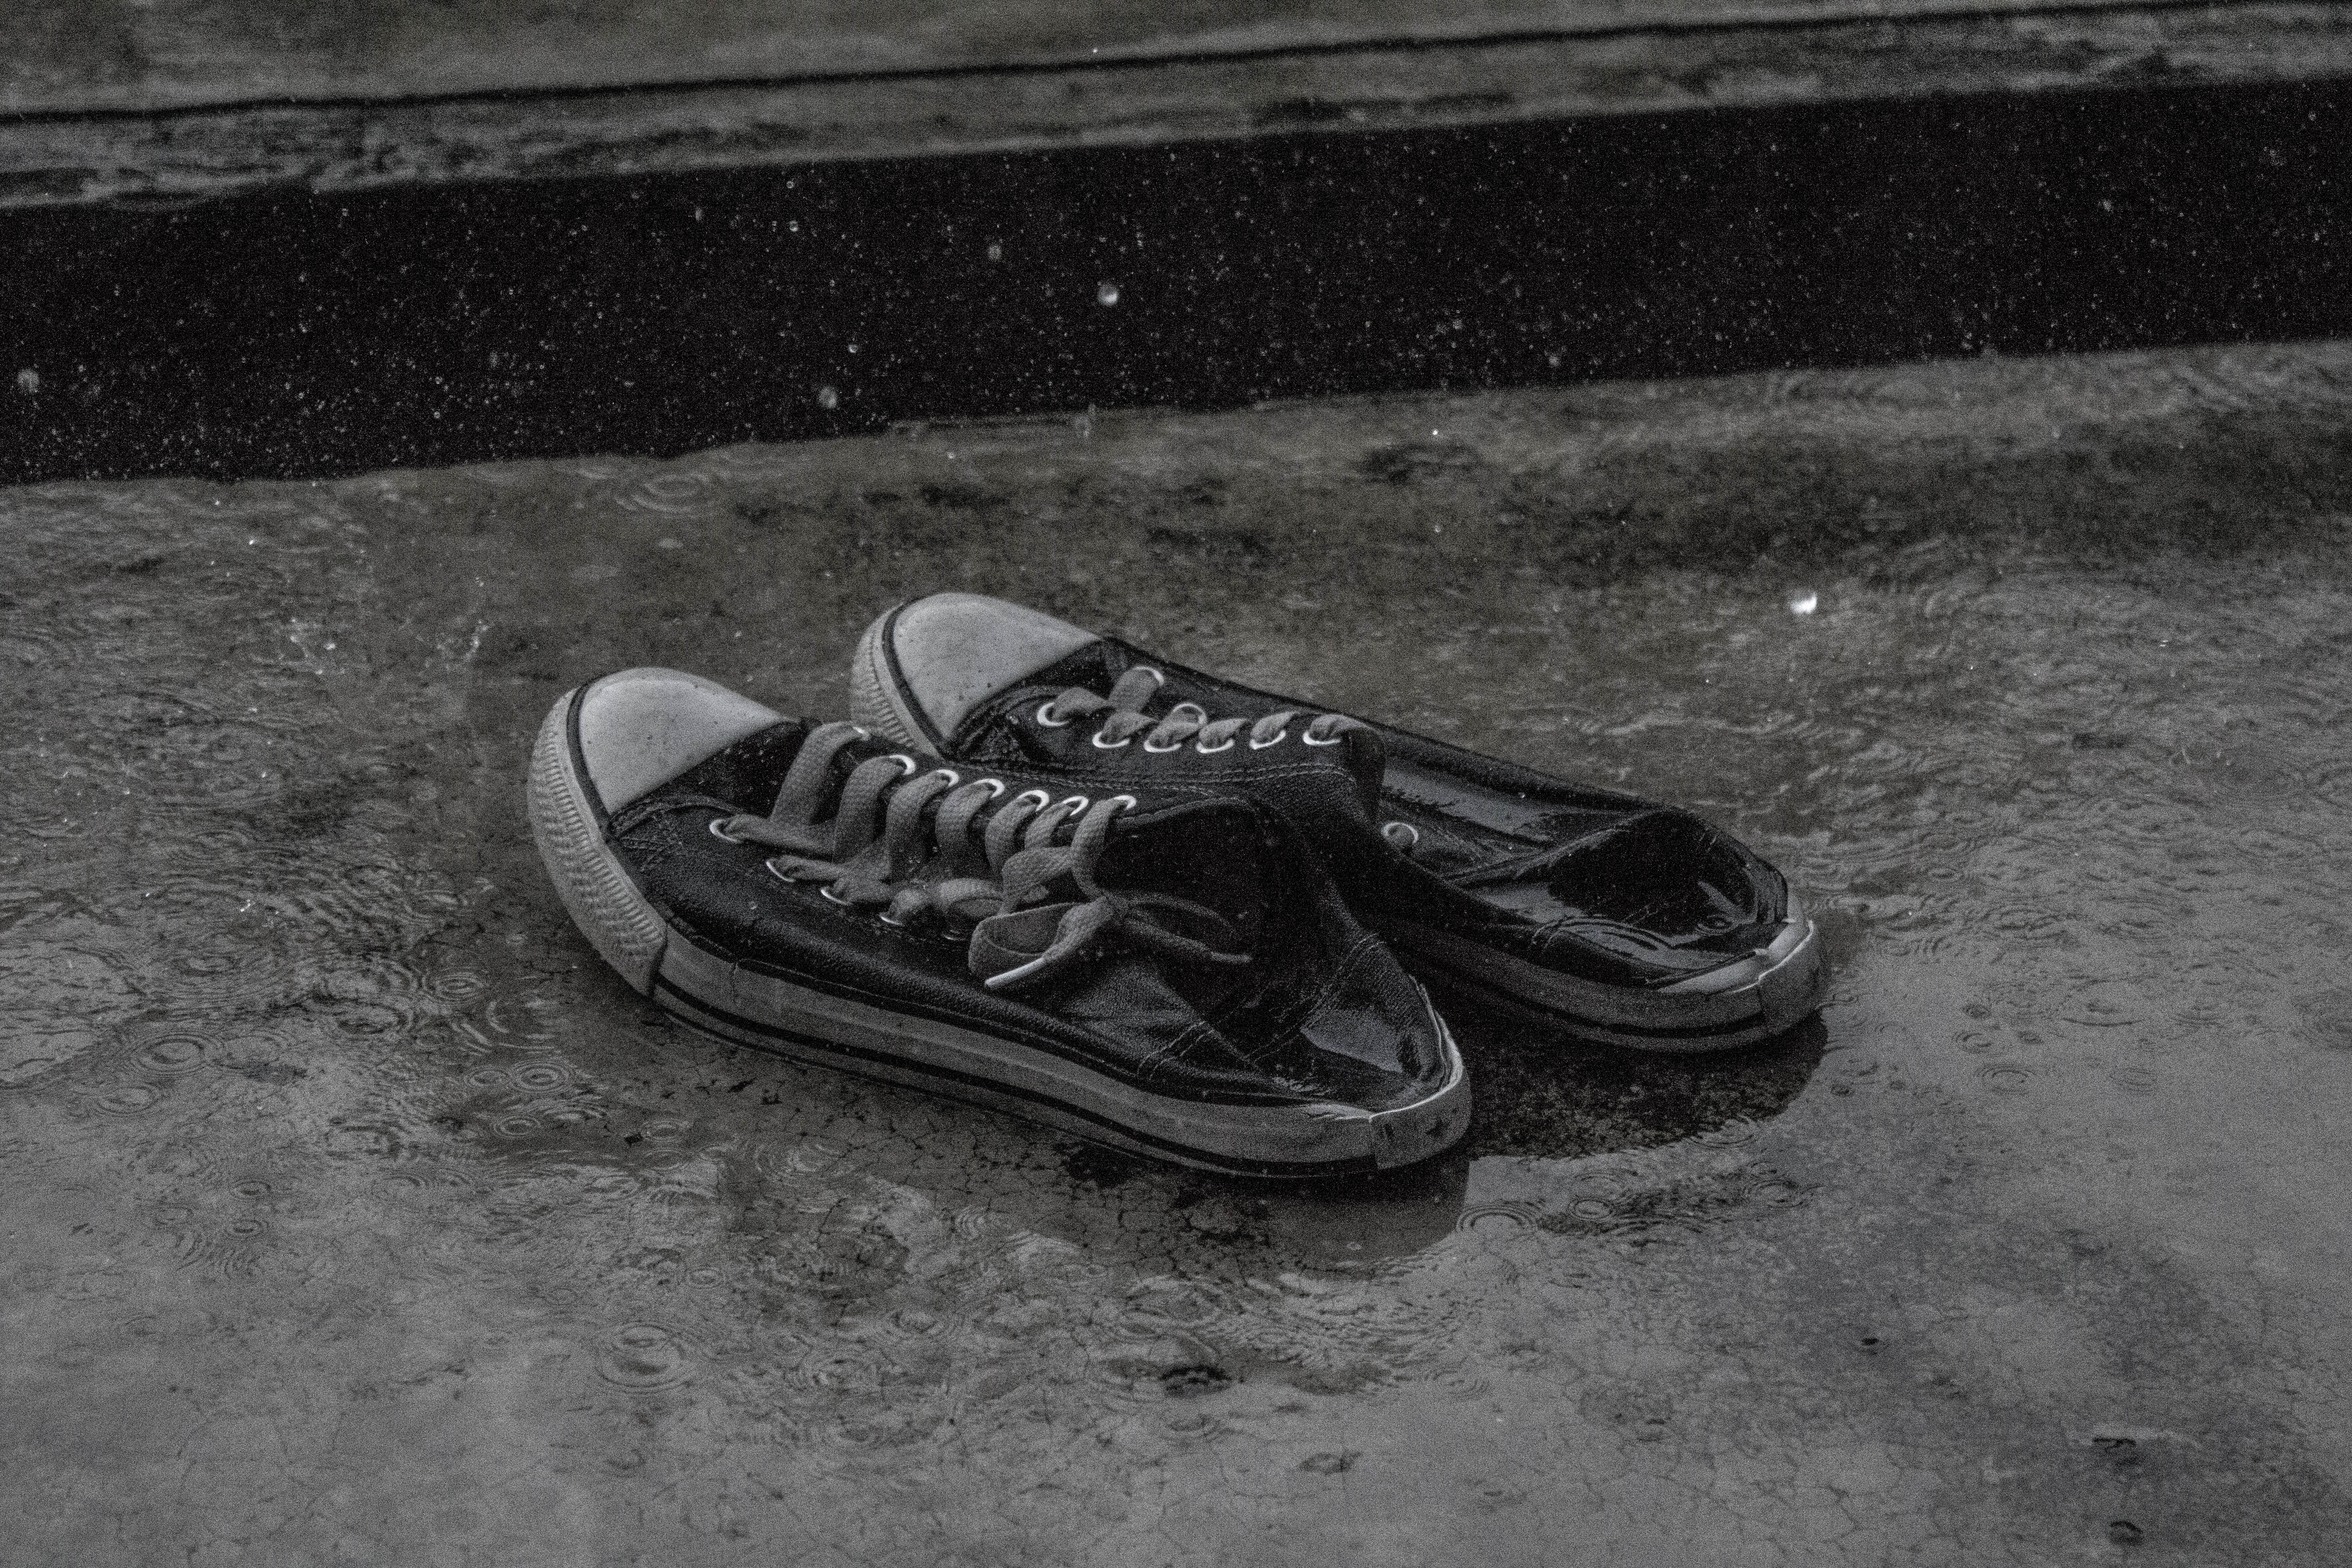
shoe, black and white, white, black, monochrome, sneakers, footwear, photograph, monochrome photography